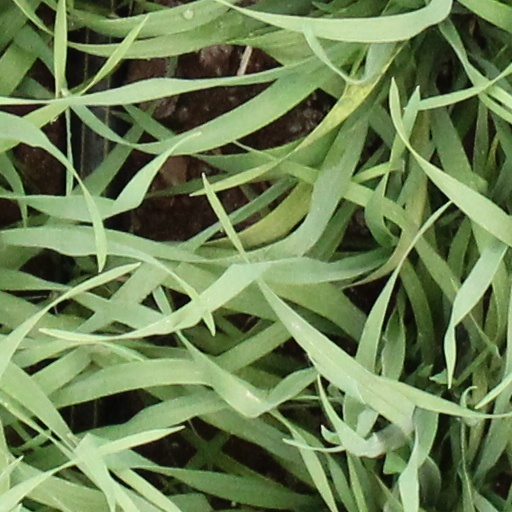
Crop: wheat